John Leslie, Lord Newton

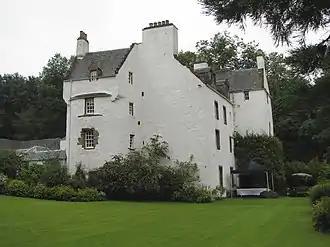
Newton Castle

He was the son of Andrew Leslie, 5th Earl of Rothes by his third wife, Janet Durie, and was born at Rothes Castle. John was half brother of Patrick Leslie, 1st Lord Lindores. He inherited Newton Castle near Blairgowrie, north of Dundee on the death of his elder brother George Leslie in 1614. The castle (more correctly a fortified house) was built around 1550 by his grandfather.